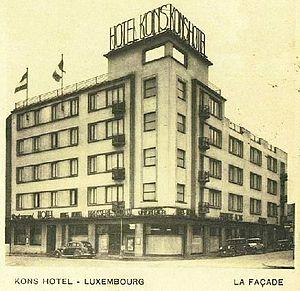
Luxembourg, place de la Gare. L'ancien Hôtel Kons, vers 1939.